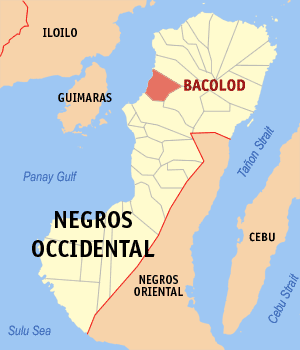
Bacolod est une ville de 1ʳᵉ classe, capitale de la province du Negros occidental aux Philippines.